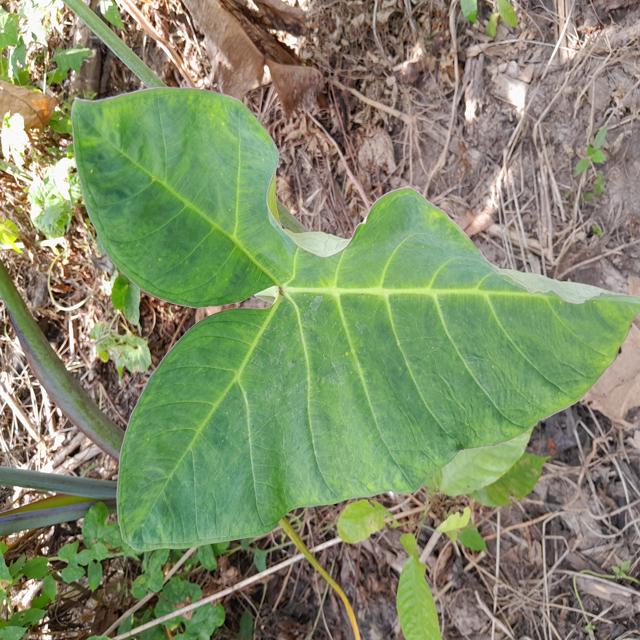
Label: Healthy